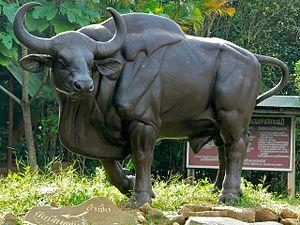
Le gaur ou seladang, sauvage, et le gayal ou mithan, sauvage ou domestiqué, sont désormais considérés comme formant une seule espèce : Bos frontalis. Il s'agit du plus gros bovidé sauvage, originaire du sud-est asiatique.